Answer in natural language. Which point is closer to the camera taking this photo, point B  or point C? Choose between the following options: B or C
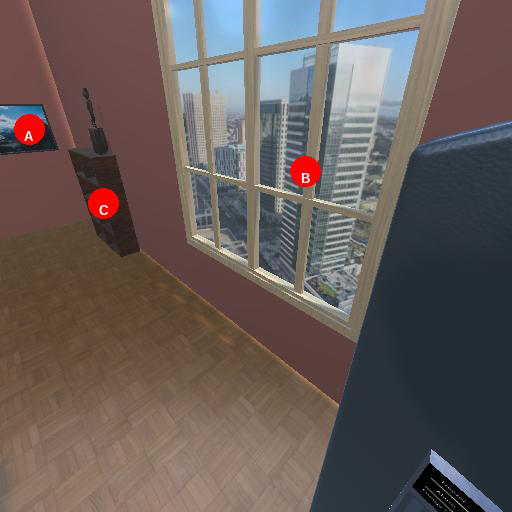
<answer>B</answer>